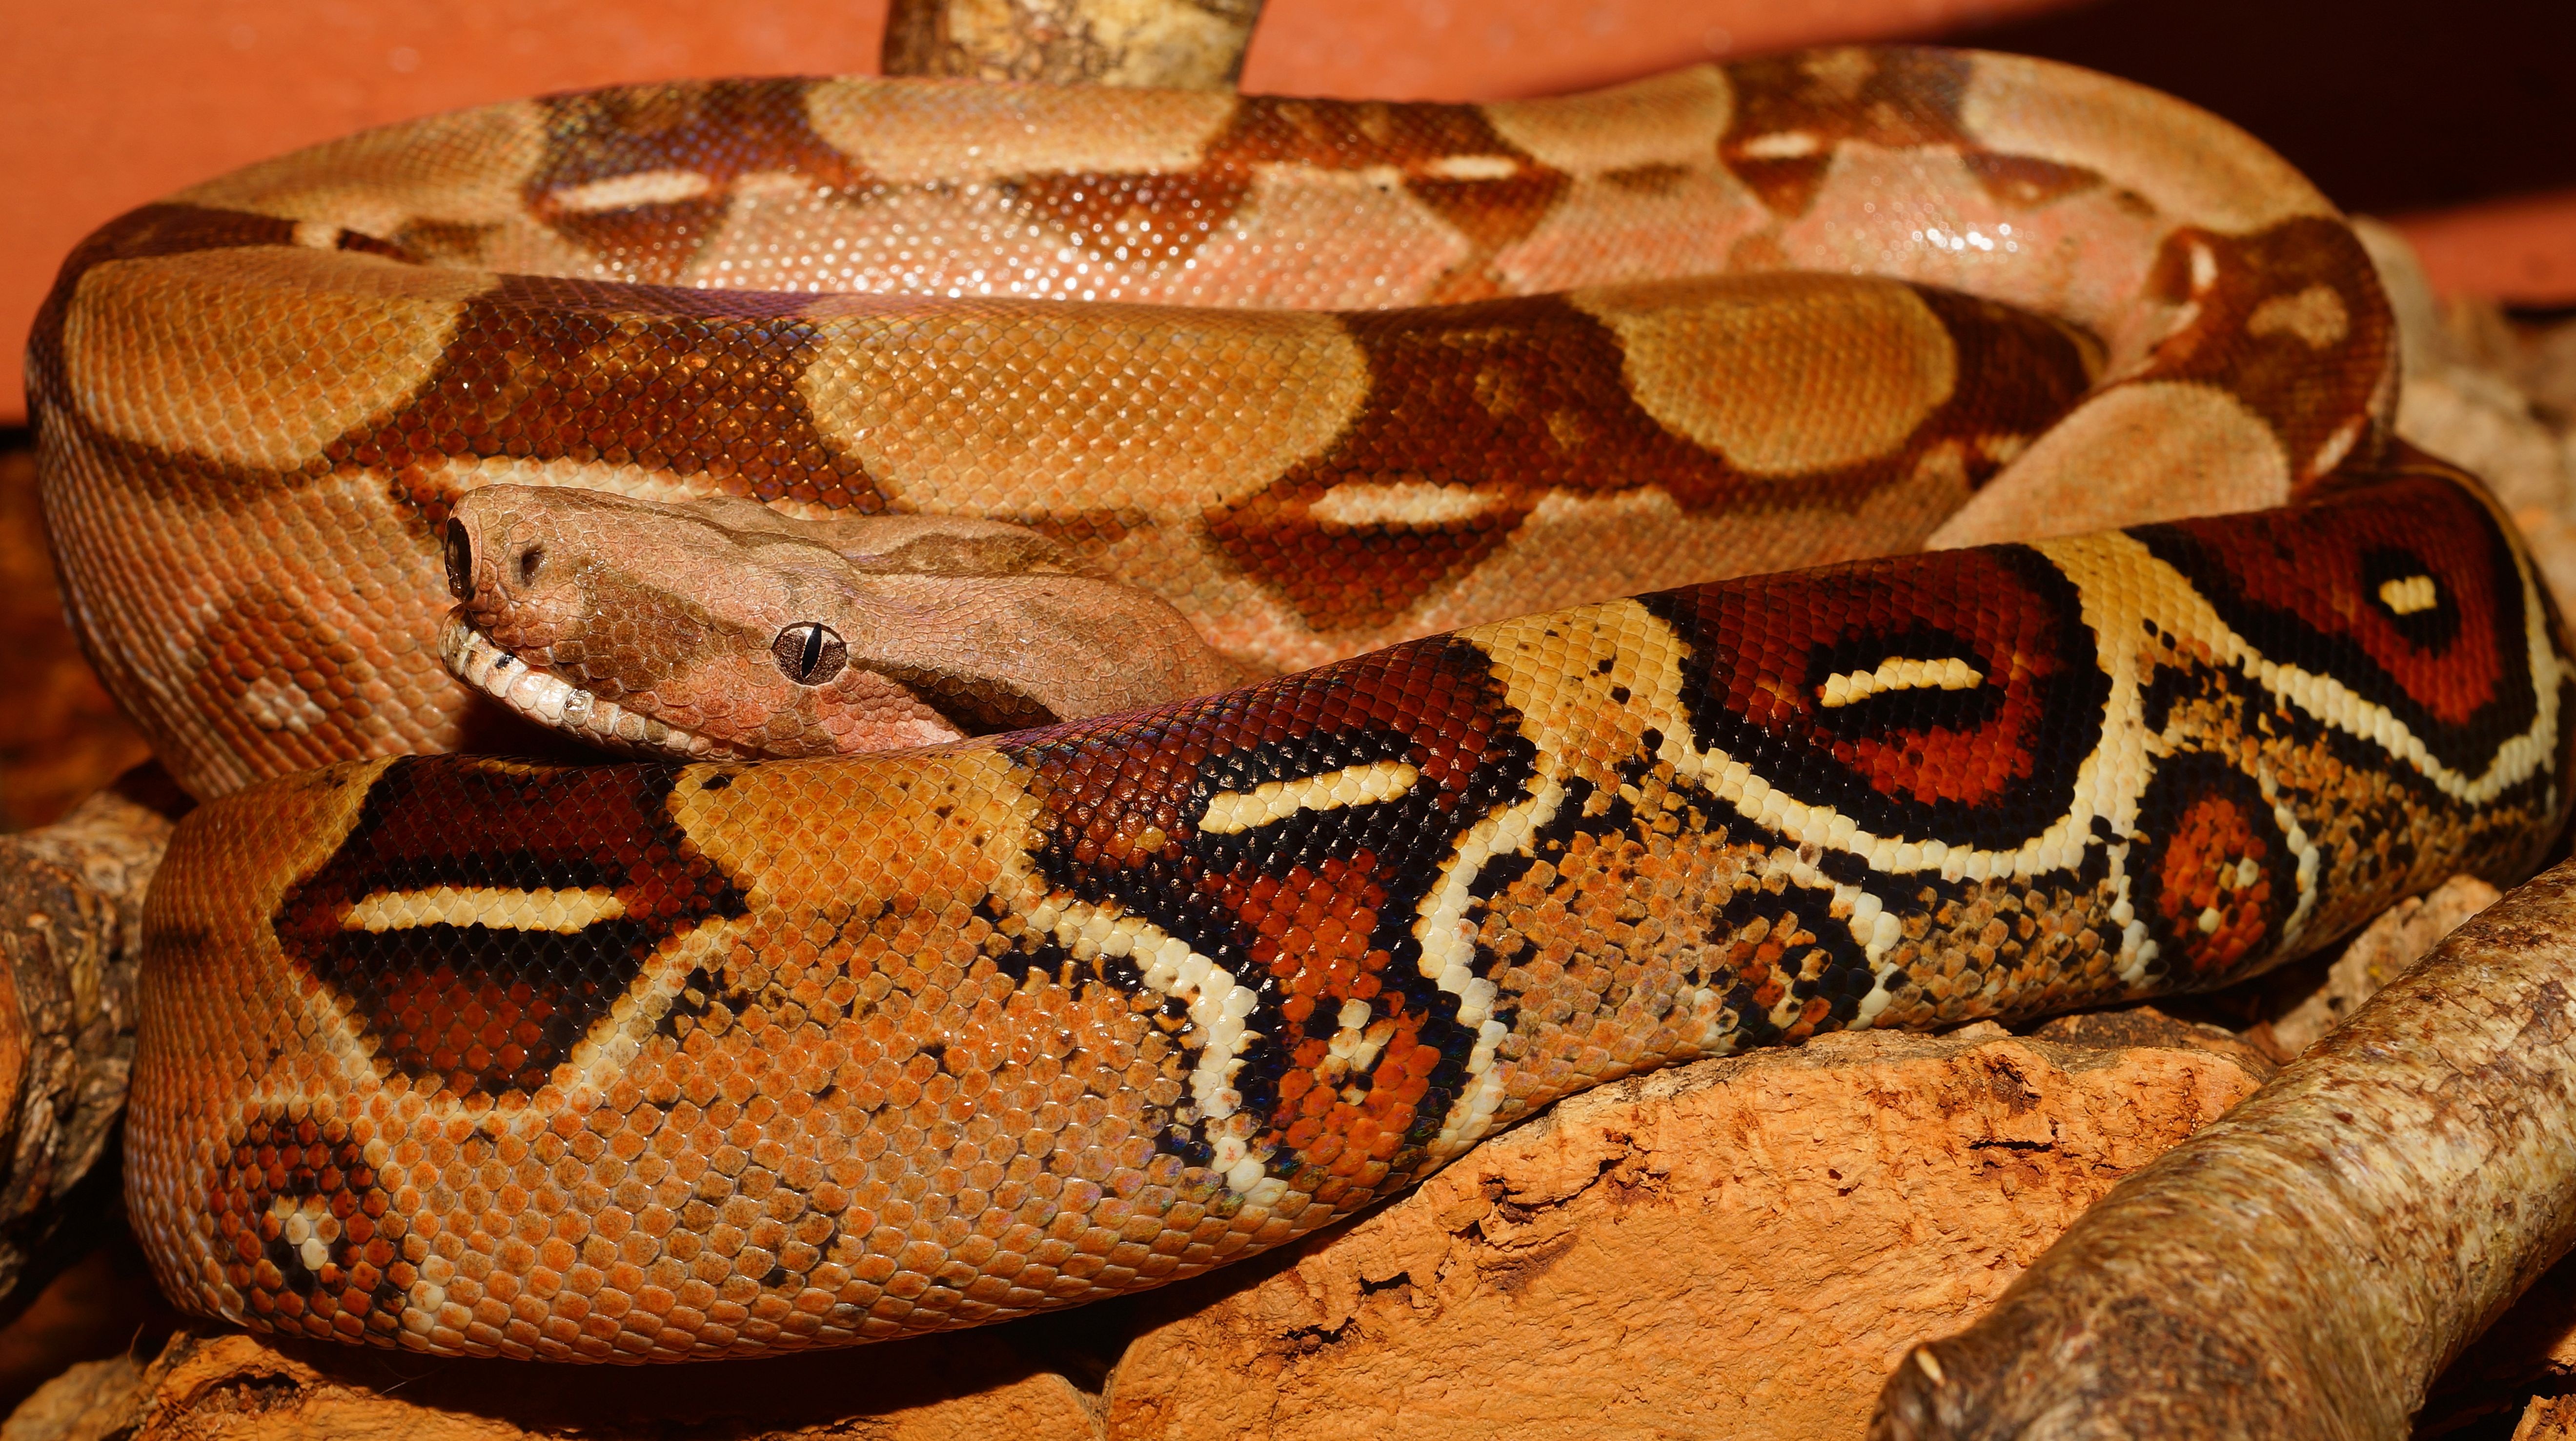
animal, small, reptile, scale, close, head, lurking, snake, vertebrate, creature, terrarium, serpent, constrictor, non toxic, boa, mouse hunter, emperor snake, red tailed boa, boa constrictor, boa imperator, scaled reptile, boas, hognose snake, kingsnake